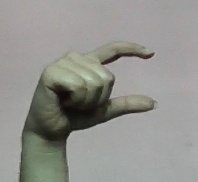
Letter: dal